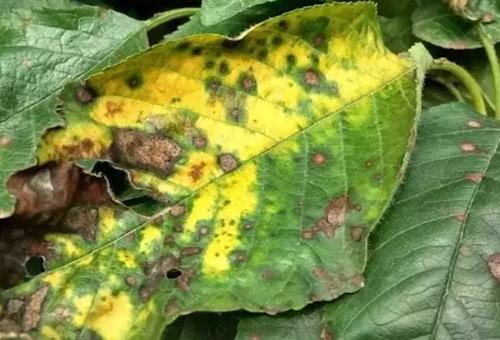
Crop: cherry
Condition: spot